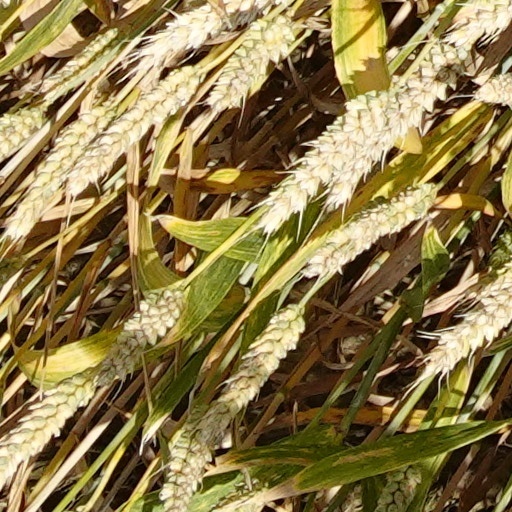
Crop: wheat